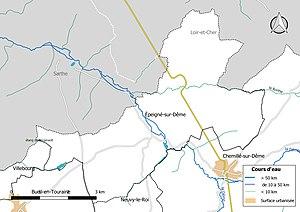
Carte du réseau hydrographique de la commune de fr:Épeigné-sur-Dême (France).
Épeigné-sur-Dême est une commune française située dans le département d'Indre-et-Loire, en région Centre-Val de Loire.